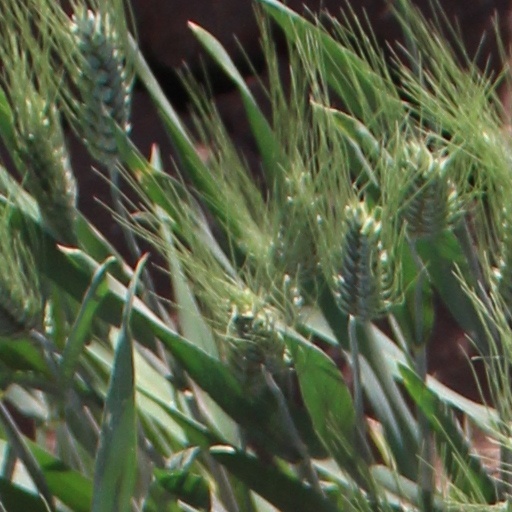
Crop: wheat